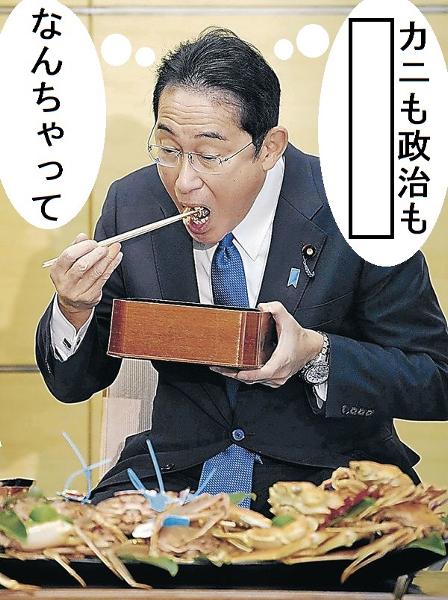
回答: 相手がパーなら楽勝